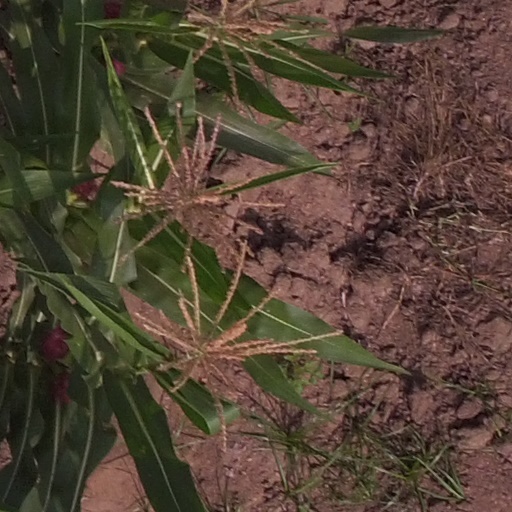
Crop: maize; corn